Nahal Mishmar

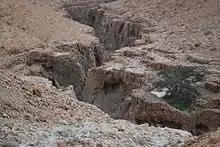
Nahal Mishmar

The valley or wadi of Nahal Mishmar begins in the Hebron hills, running east towards the Dead Sea. Its western part is shallow, at an altitude of approximately 270 m above sea level, and it proceeds to fall more than 300 meters into the Jordan Rift Valley before emptying into the Dead Sea, over . Nahal Mishmar runs north of the Tze'elim Stream, between Ein Gedi and Masada.